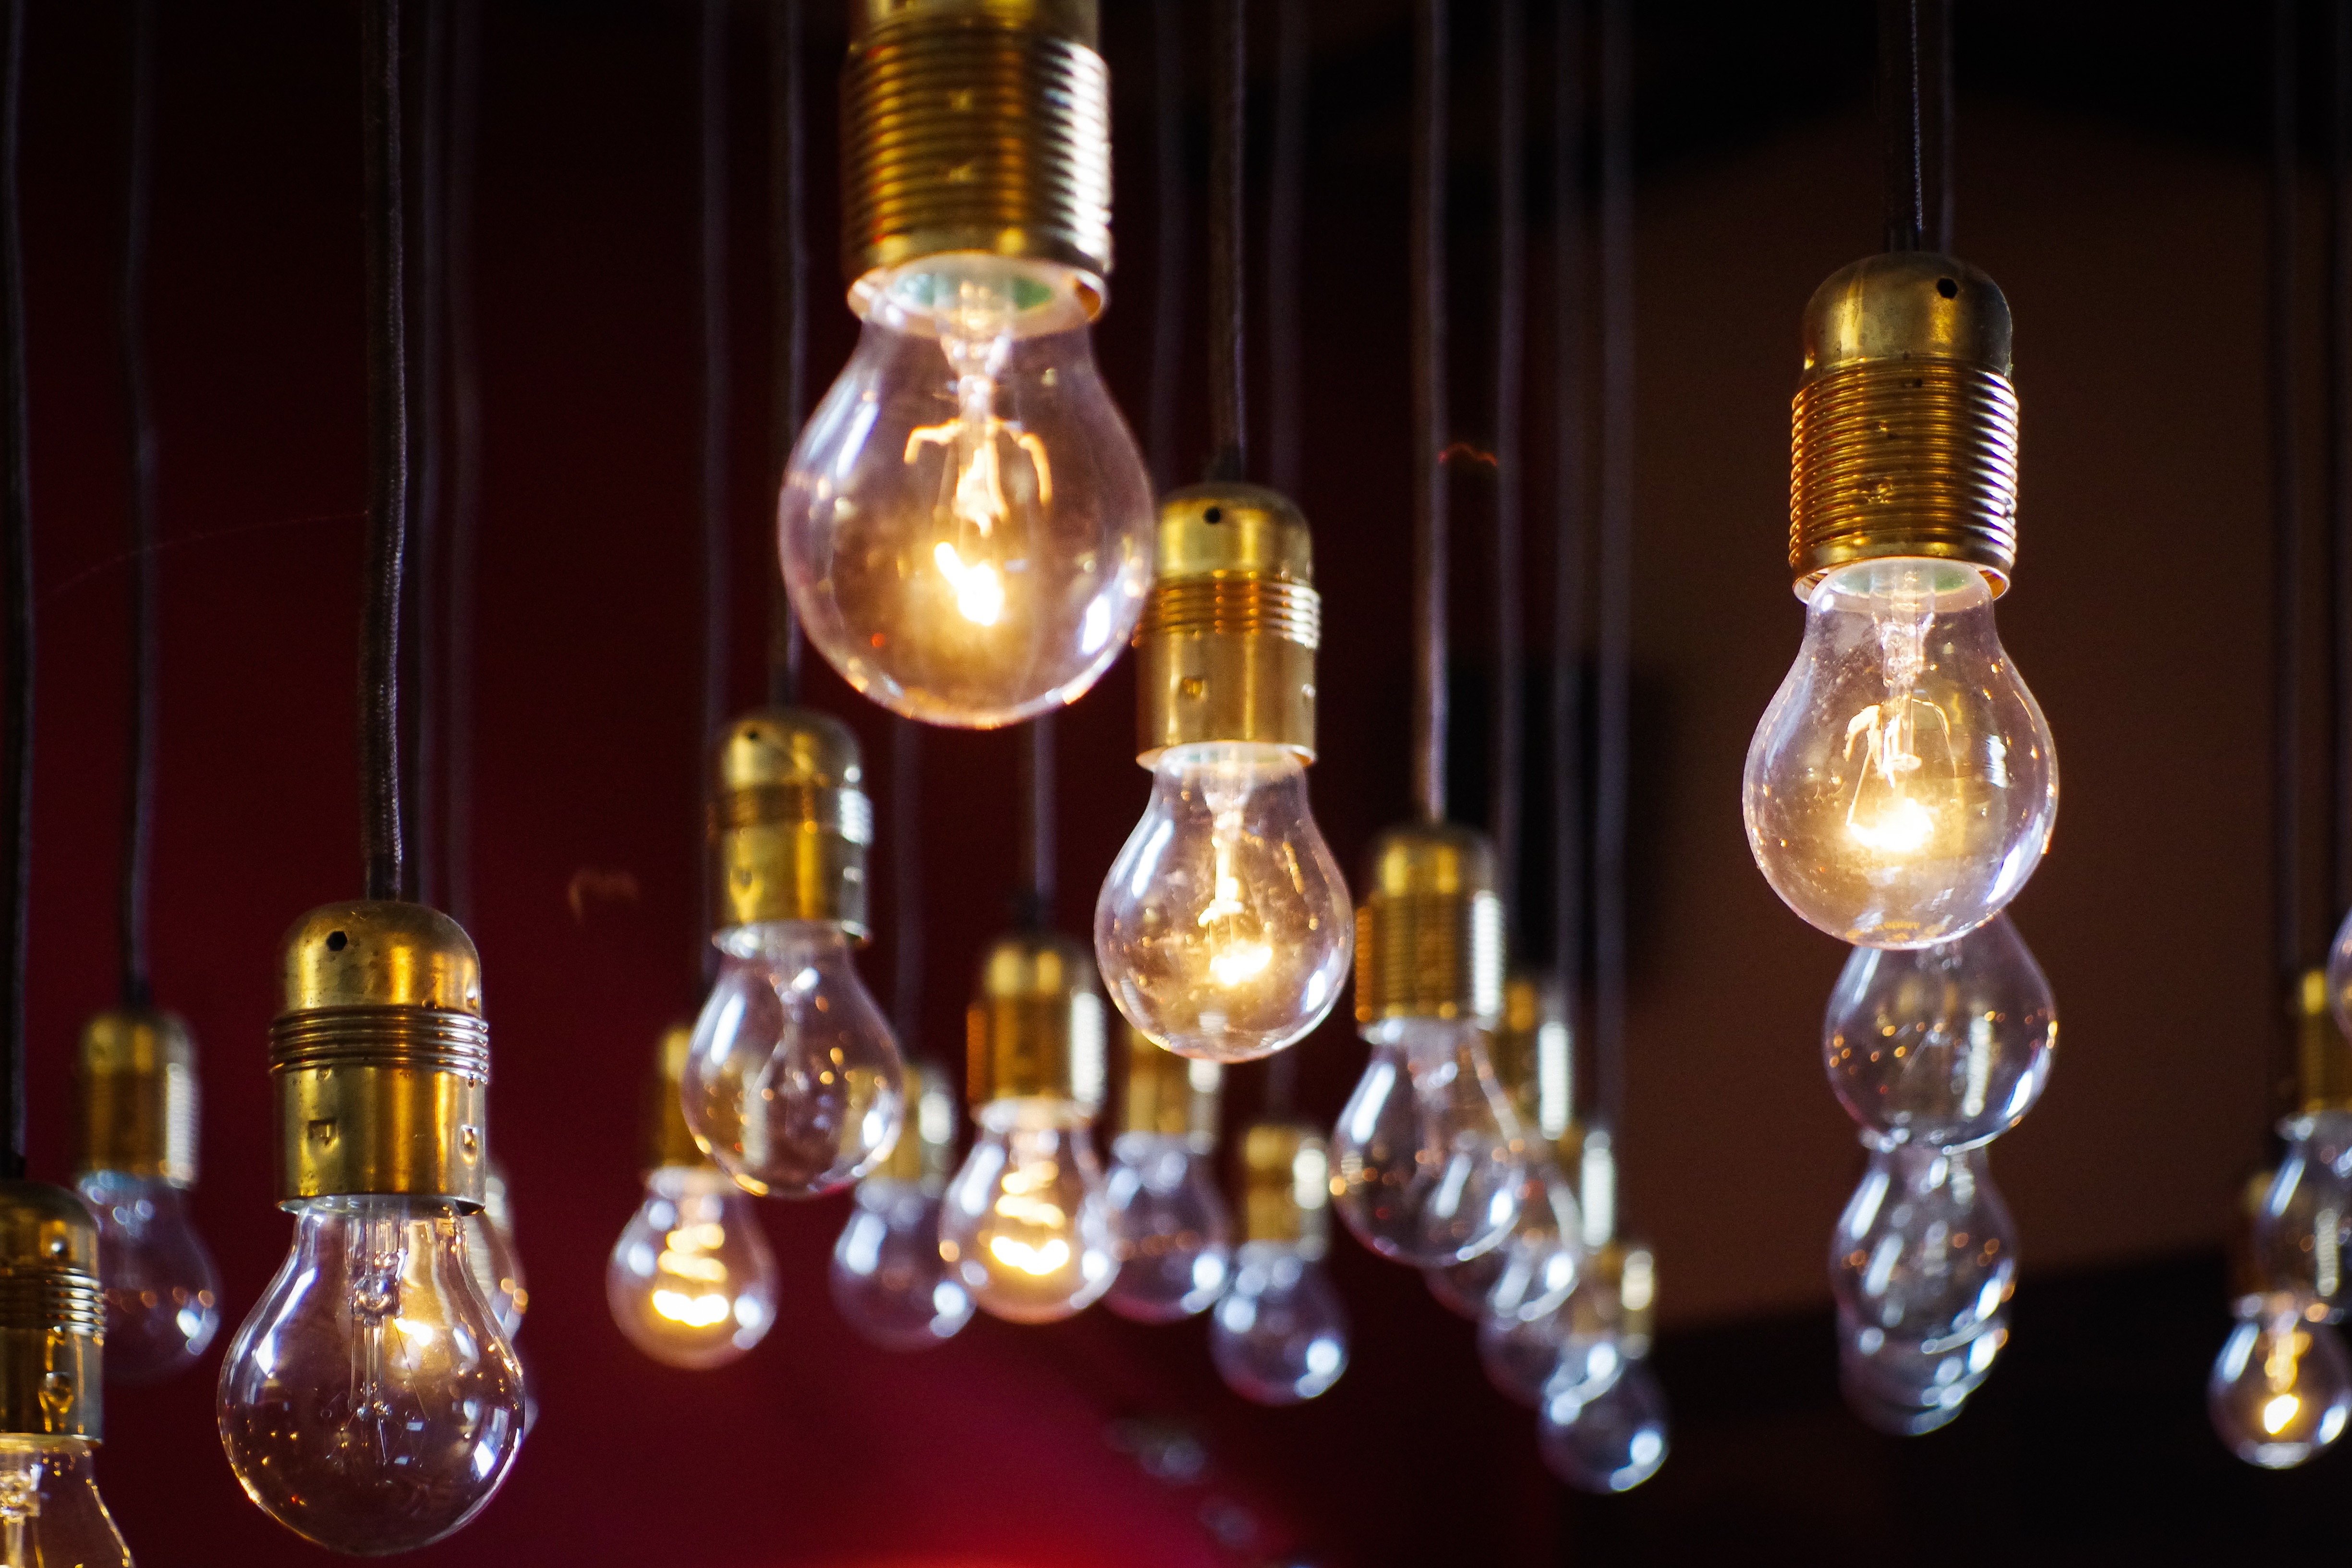
light, bottle, electricity, lighting, glass bottle, vision, idea, perfume, light bulbs, distilled beverage, public domain images